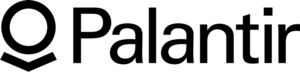
Palantir Technologies est une entreprise de services et d'édition logicielle spécialisée dans l'analyse et la science des données, communément appelé « Big data » ou « mégadonnées », basée à Denver dans le Colorado. L'entreprise travaille pour la communauté du renseignement des États-Unis, notamment pour la NSA, la CIA et le FBI, pour différents acteurs du système de défense américain, comme les US Marines, l'US Air force et les Opérations spéciales, et pour plusieurs services de police comme le NYPD, le LAPD et la Direction générale de la Sécurité intérieure française. Elle s'est diversifiée dans les secteurs de la finance, de l'assurance, de la santé et des biens de consommation courante. Elle met par ailleurs sa technologie à disposition d'ONG comme Community solutions.